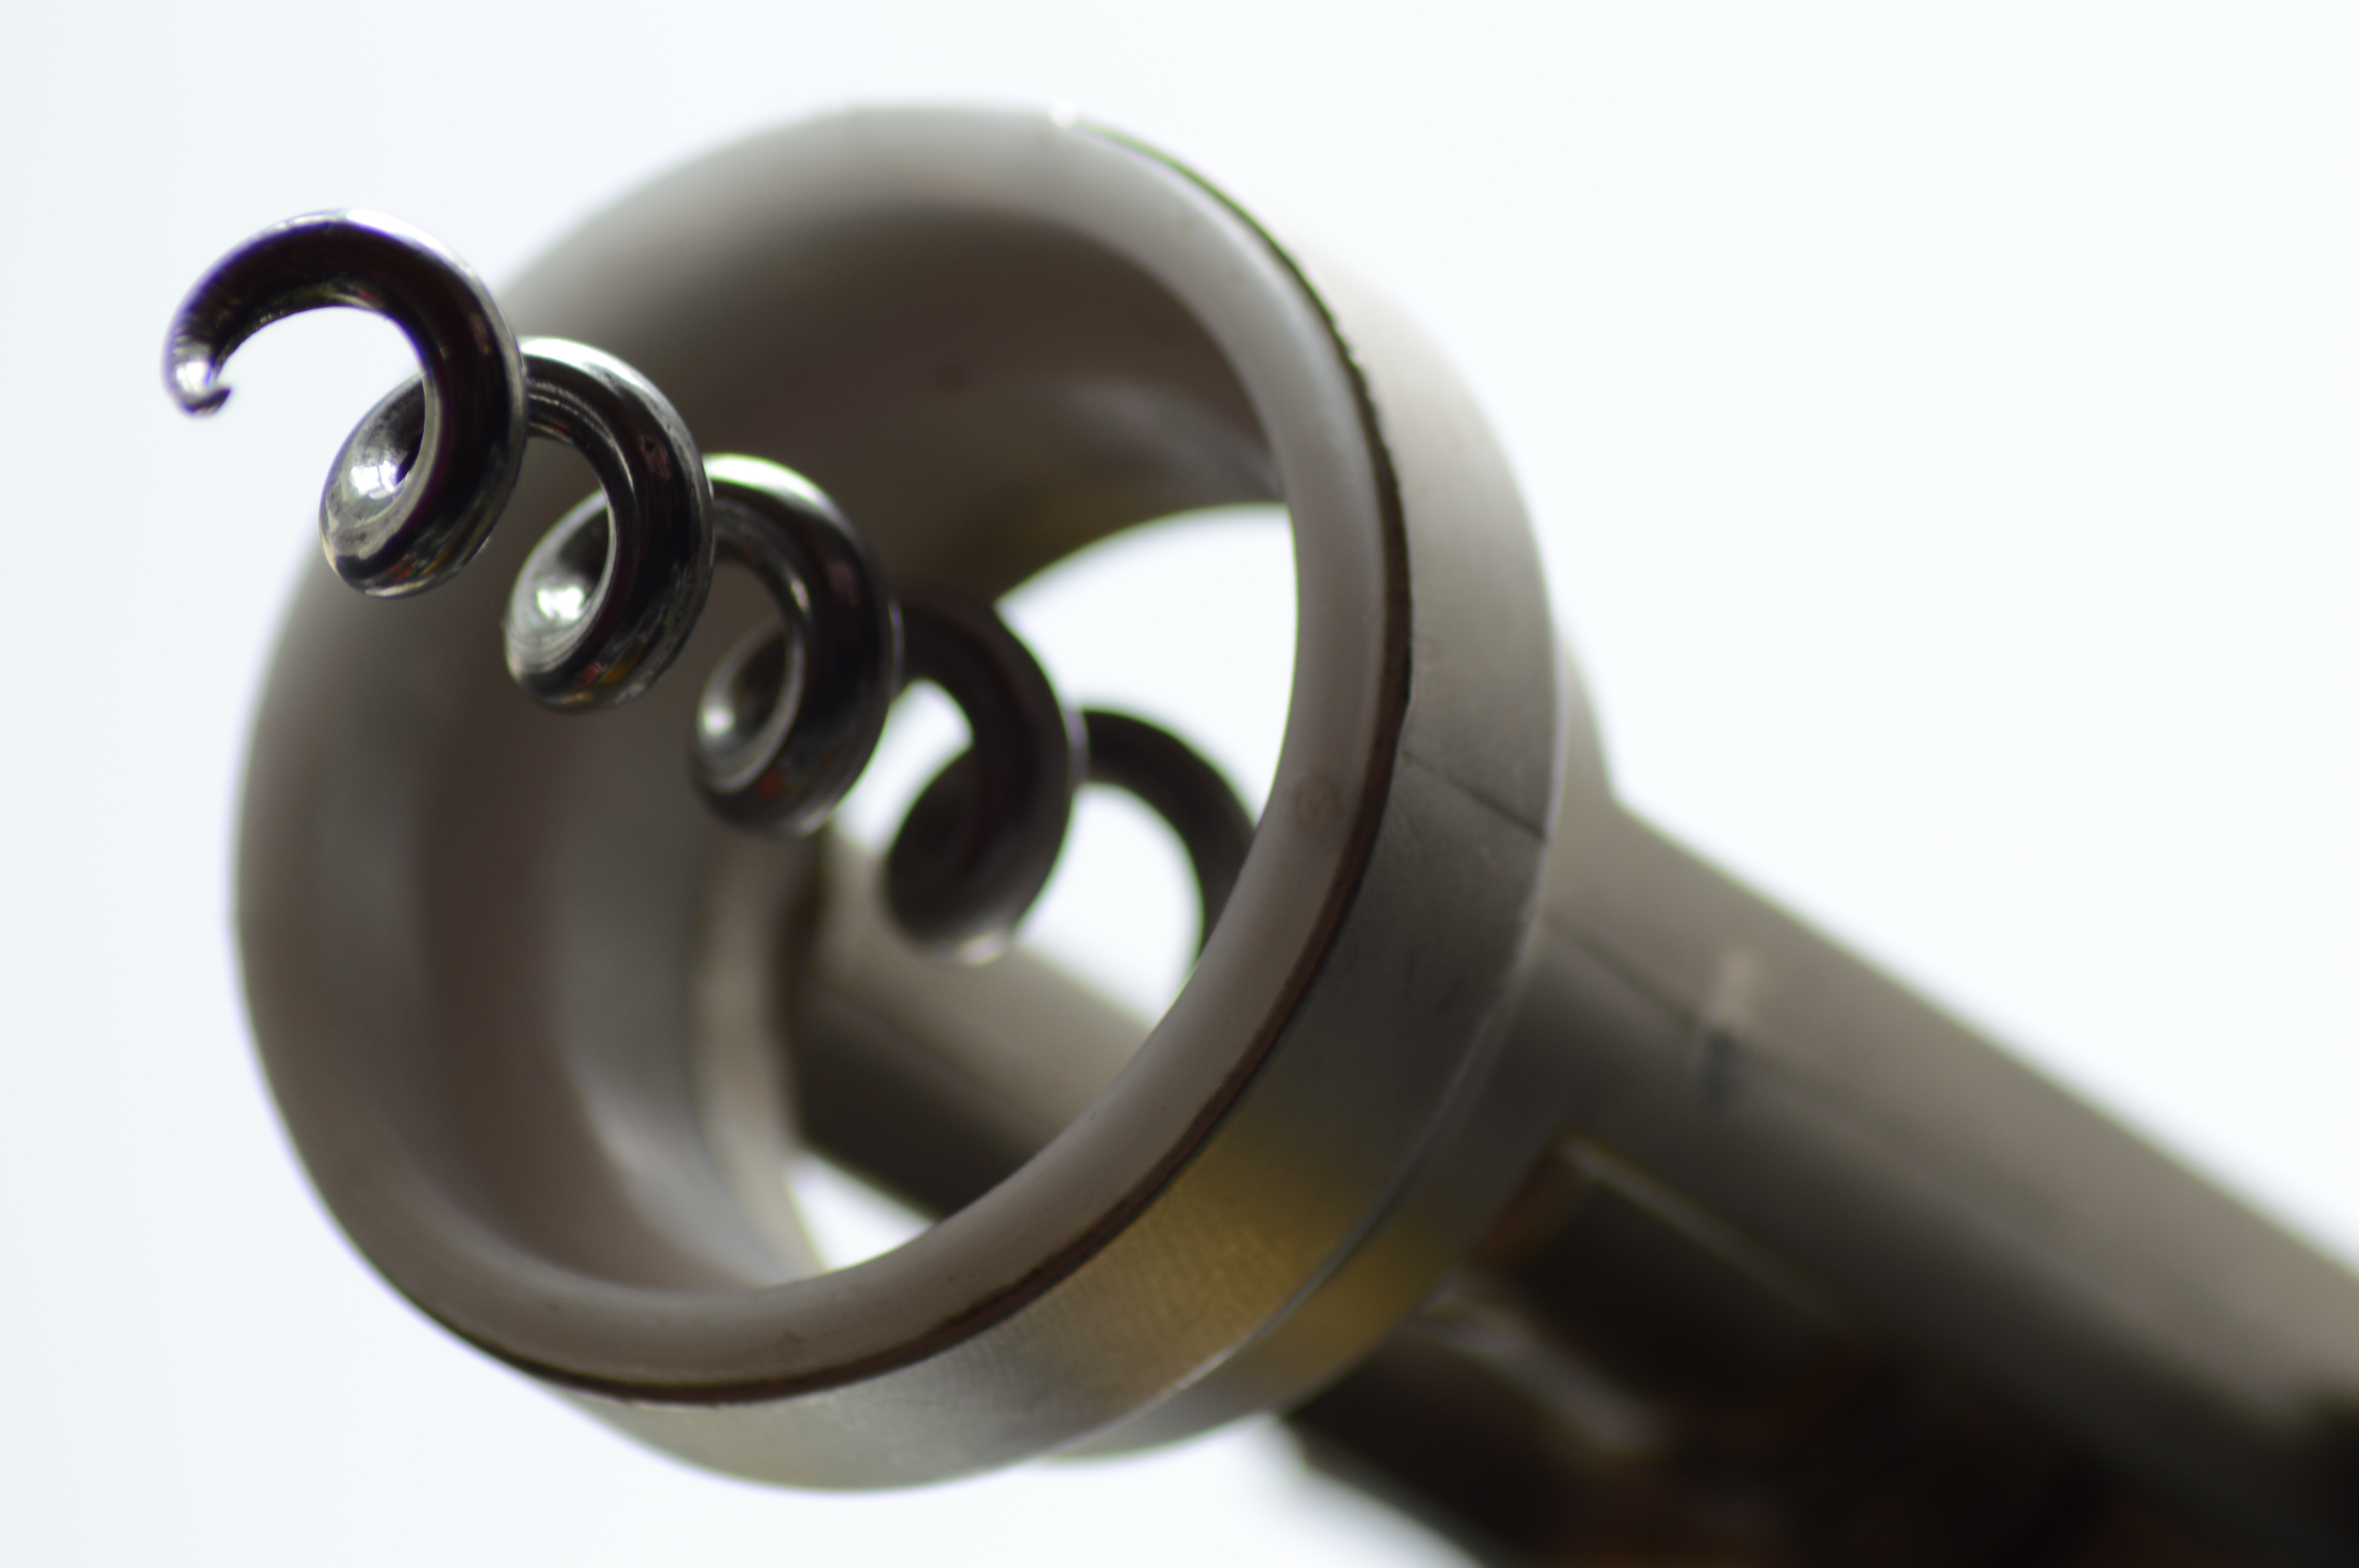
open, light, wine, wheel, shadow, product, bottle opener, corkscrew, the stopper